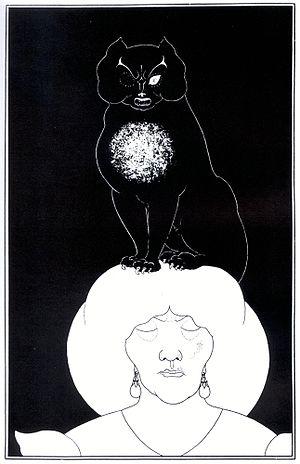
Le Chat noir est une nouvelle fantastique écrite par Edgar Allan Poe. Elle est publiée pour la première fois en première page de l'édition du 19 août 1843 de l'hebdomadaire The Saturday Evening Post, à Philadelphie.